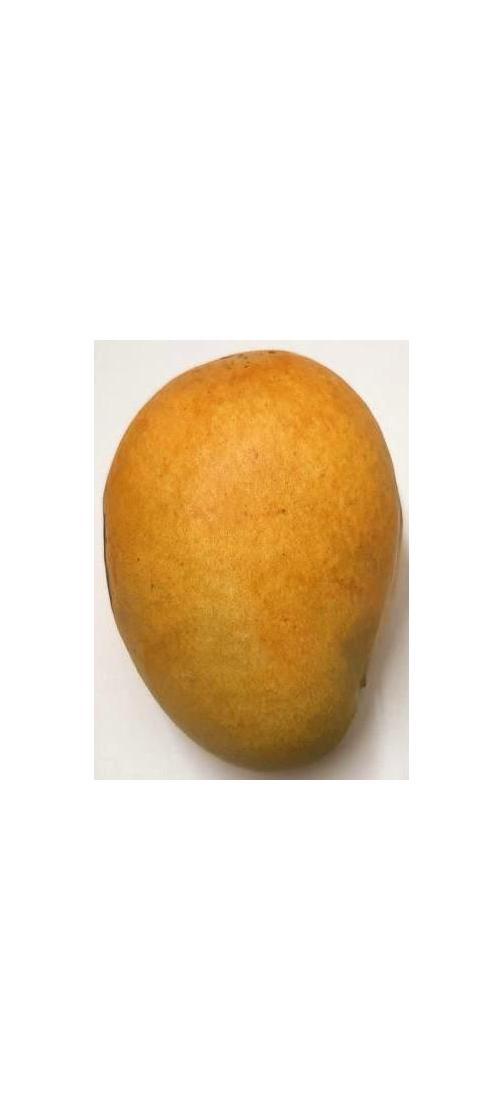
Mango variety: Bari-11